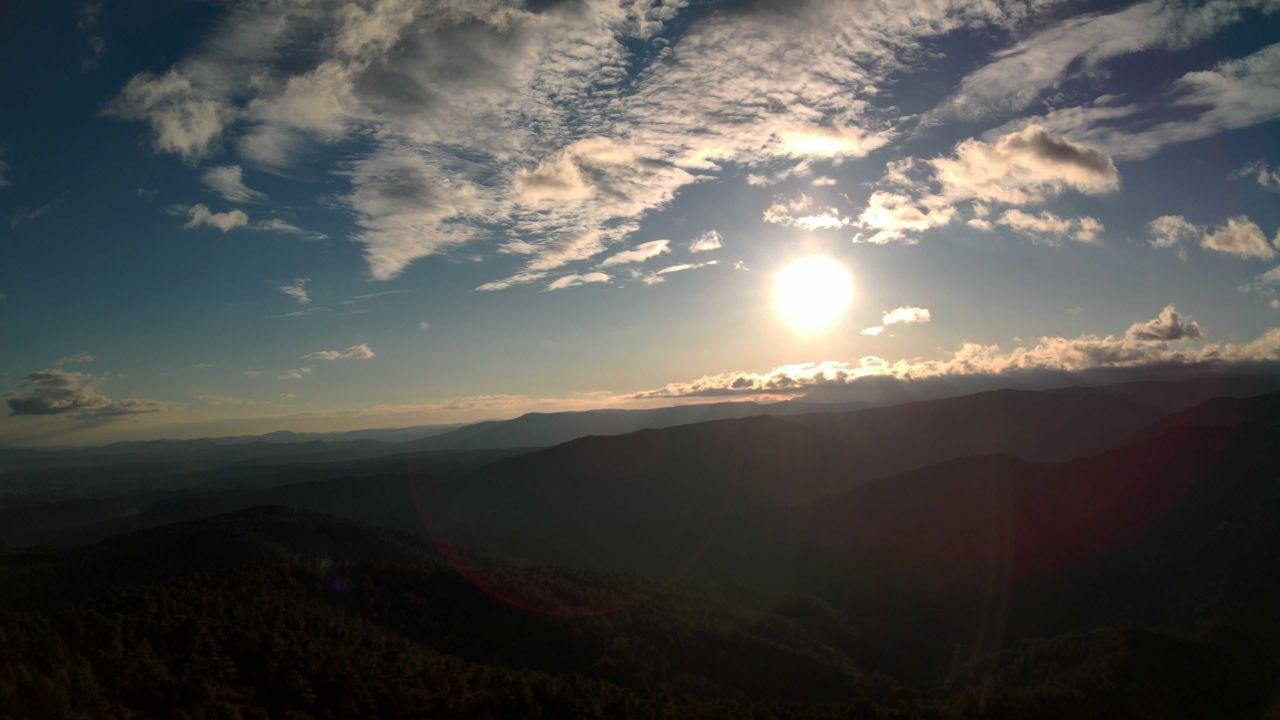
Fire: no
Smoke: yes